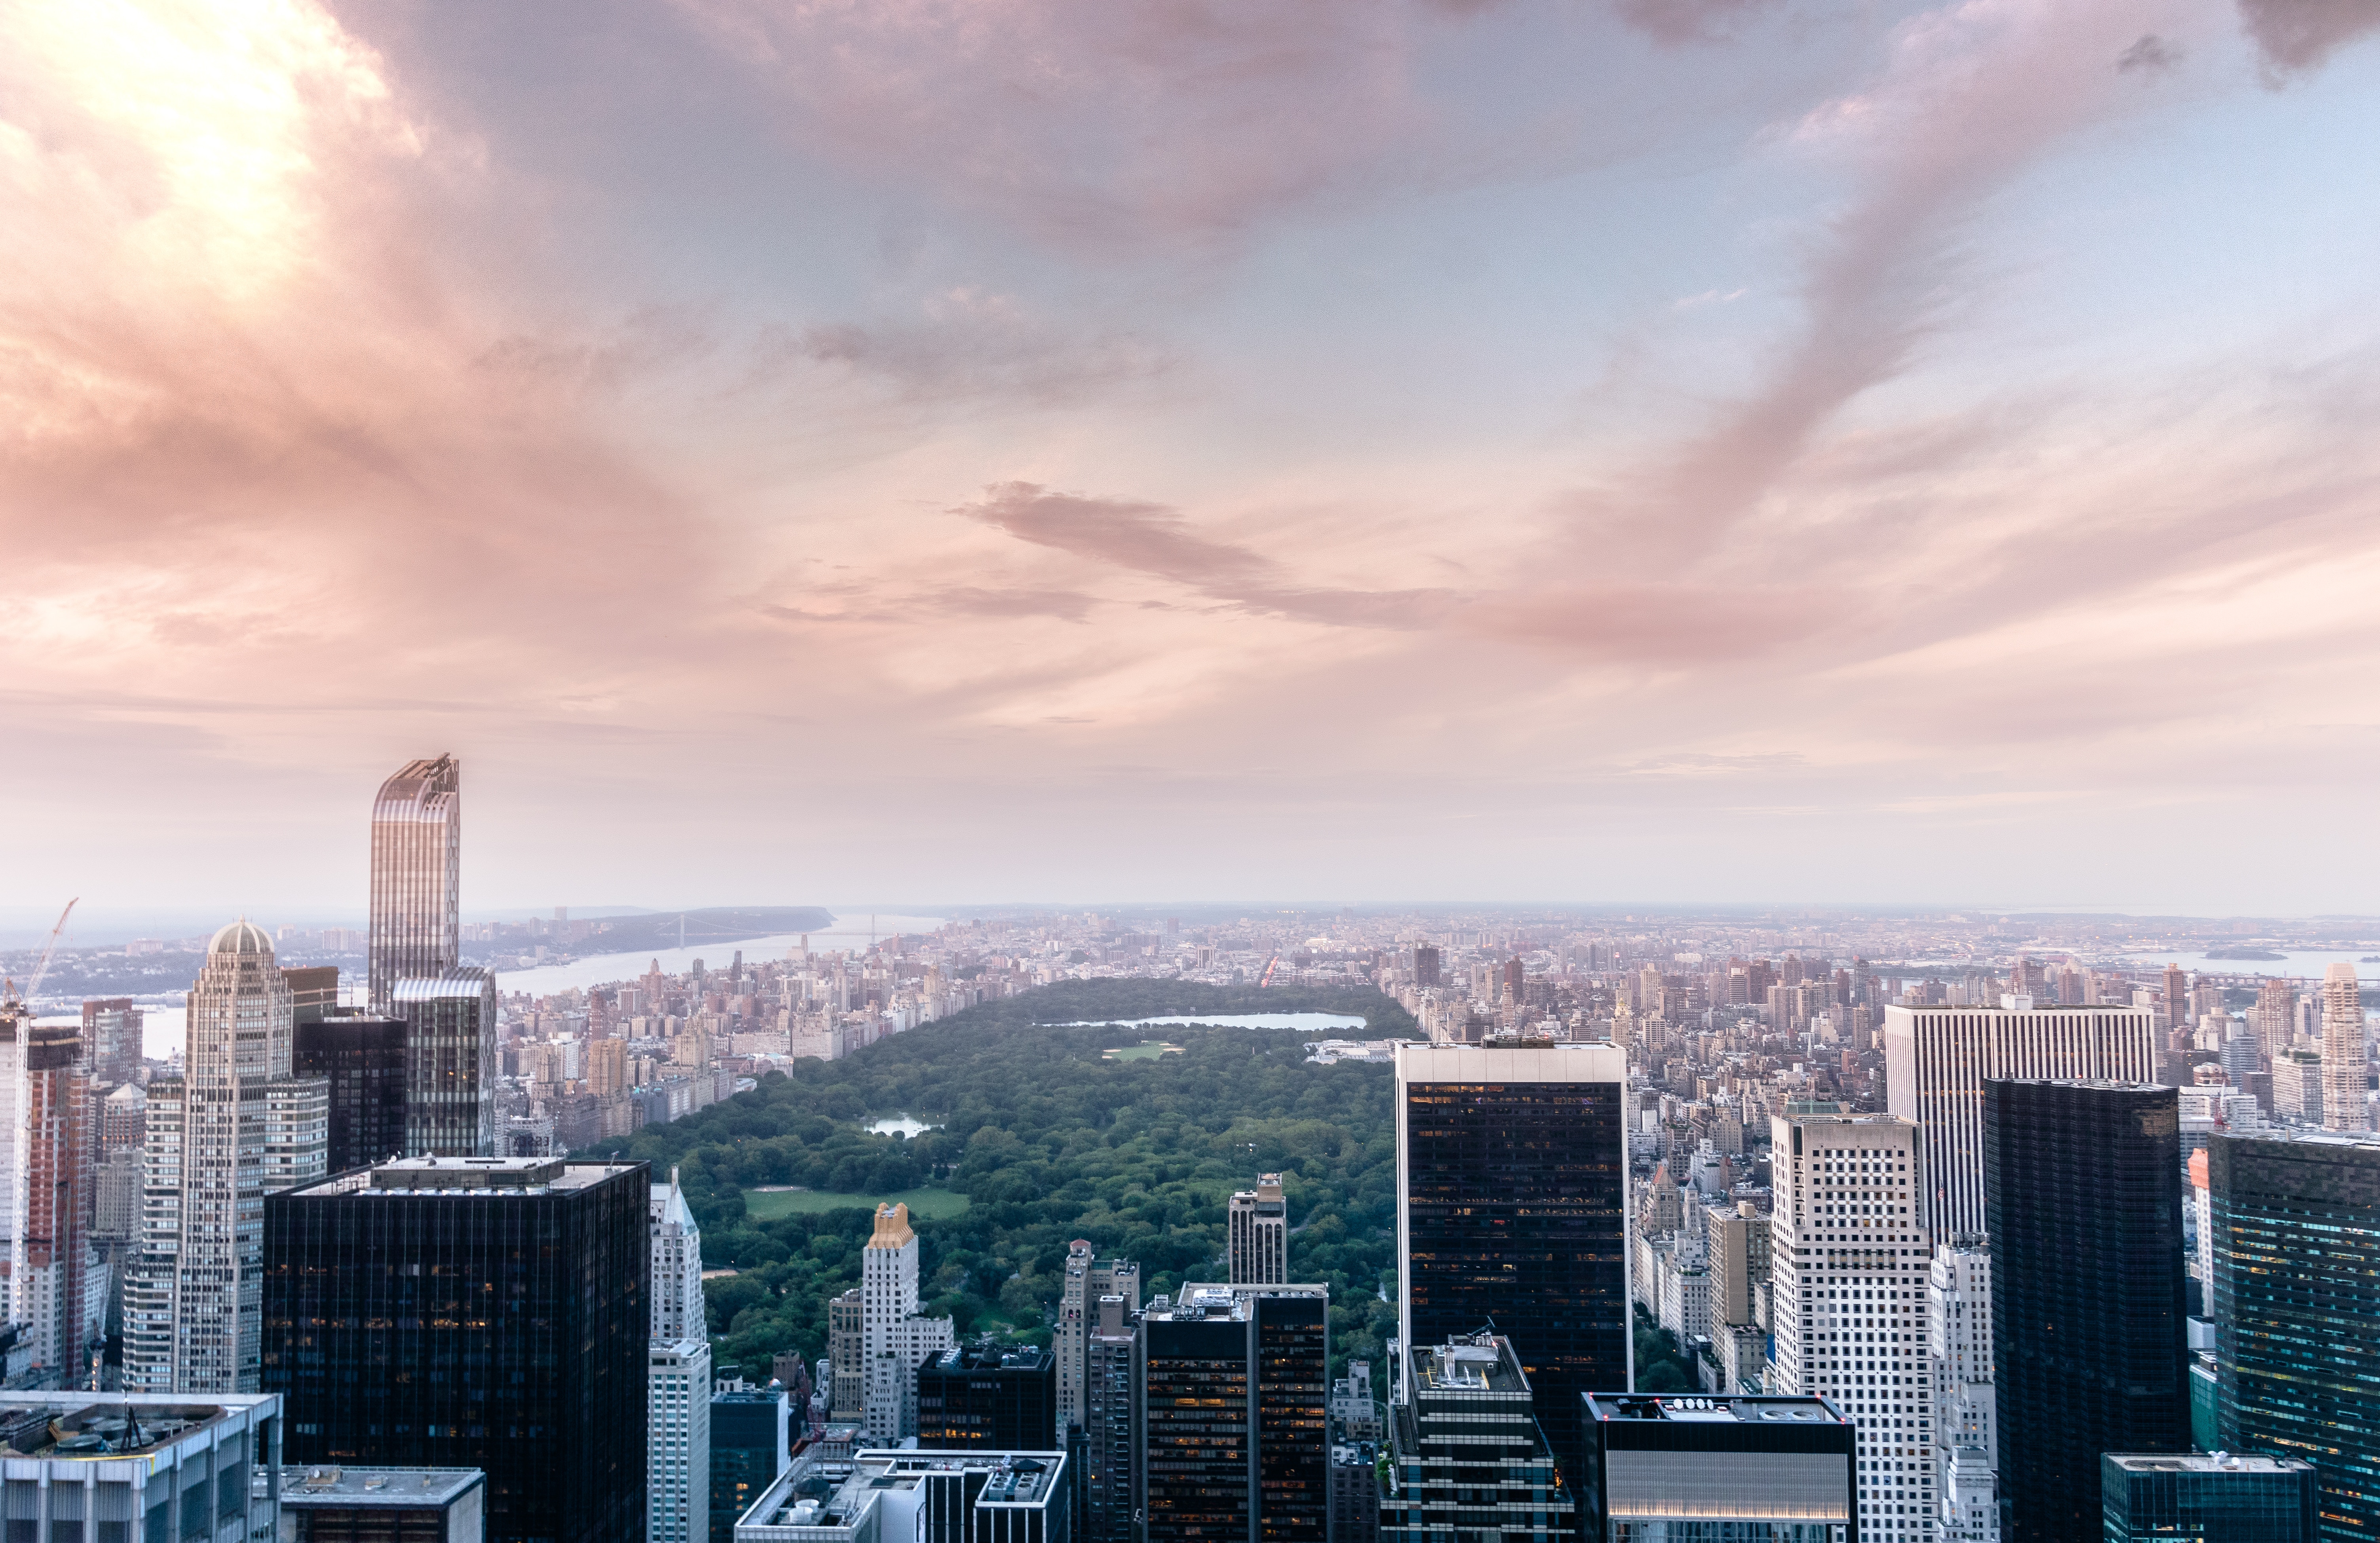
horizon, cloud, sky, skyline, building, city, skyscraper, cityscape, panorama, downtown, daytime, evening, tower, landmark, tower block, metropolis, condominium, meteorological phenomenon, urban area, computer wallpaper, metropolitan area